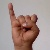
The image shows a hand gesture representing the letter 'I' in Indian Sign Language.